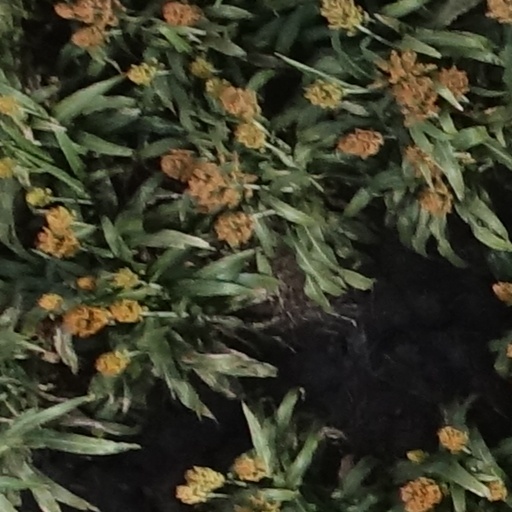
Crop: sorghum